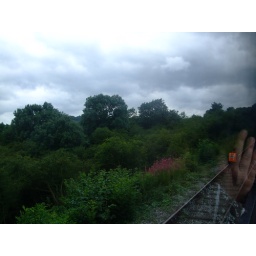
Things I see when I look out of the window of a steam train in Derbyshire